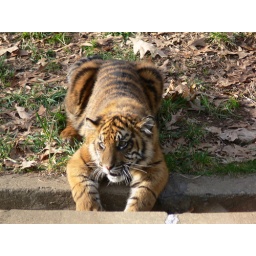
This young tiger cub was intently watching some ducks in his pond.